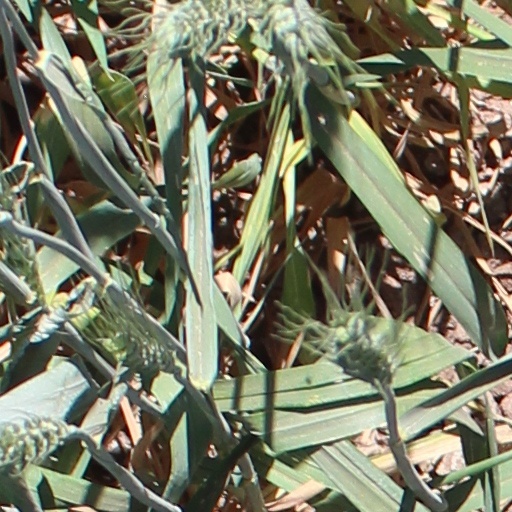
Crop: wheat